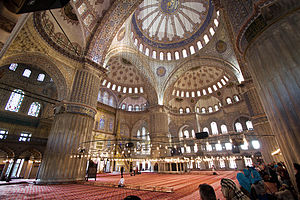
Den Blå Moske
Hovedkuplen i Den Blå Moske
Den Blå Moske er en moske i Sultanahmet-kvarteret i Istanbul. Moskeen, der var færdigbygget i 1616, er tegnet af arkitekten Sedefhar Mehmet Ağa for sultanen Ahmed I. Den har som den eneste moske i Istanbul seks minareter, hvilket på byggetidspunktet var samme antal som på moskeen i Mekka, som dog efterfølgende fik en minaret mere.